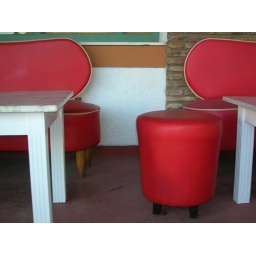
red sofas in Patmos